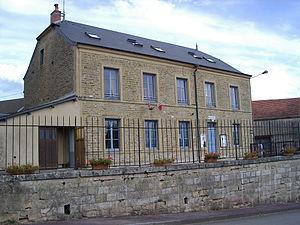
Fleigneux est une commune française située dans le département des Ardennes, en région Grand Est.